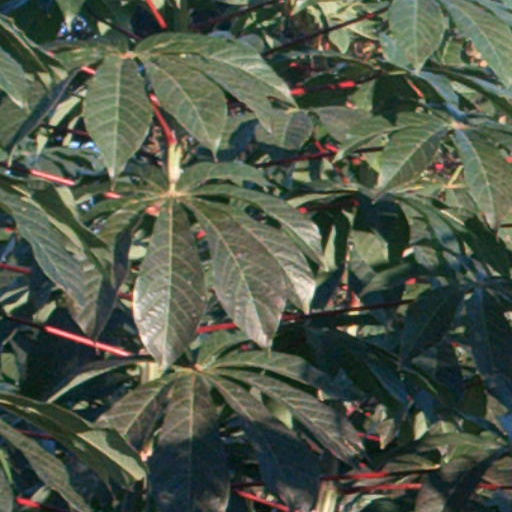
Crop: cassava